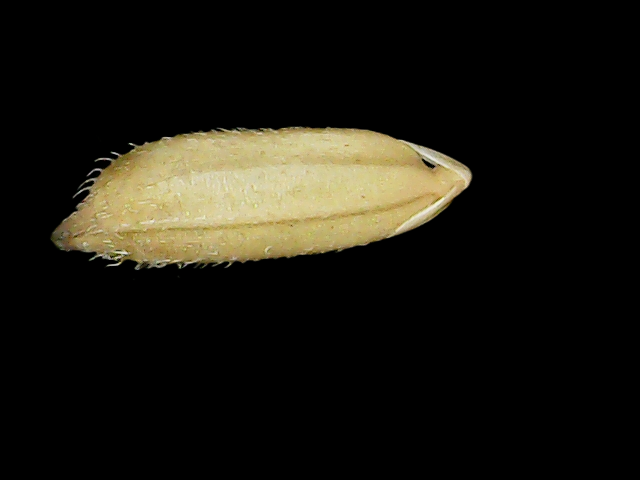
Rice variety: Binadhan23